Evelyn D'Alroy

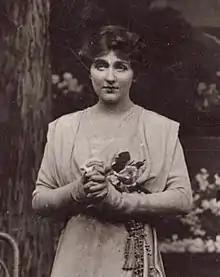

Evelyn D'Alroy (1881–1915, "née" Evelyn May Tegg, and on marriage Evelyn Watson), was an Edwardian English stage actress of considerable renown.